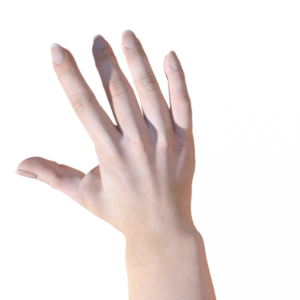
Label: paper